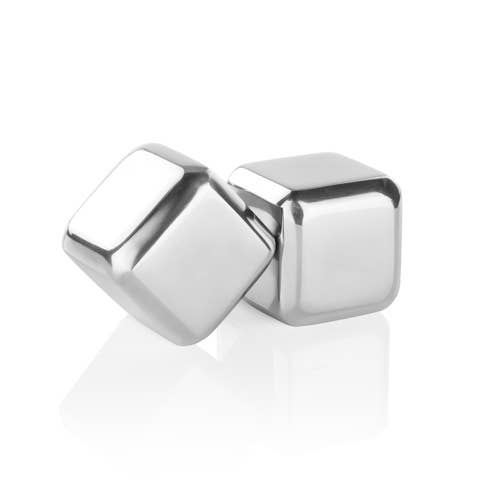
Glacier Rocks®: Large Stainless Steel Cubes
On the rocks shouldn’t mean watered down. Freeze our extra-large stainless steel liquor cubes, then pour your libation of choice directly over them. Suddenly, neat drinks are even cooler.---Includes 2 Freezable Cubes and 1 Storage Pouch--Stainless Steel Construction--Freeze 4 Hours Before Use--Keeps Drinks Colder and Less Diluted That Traditional Ice Cubes--
Brand: Viski
Category: Home & Garden > Kitchen & Dining > Barware > Beverage Chilling Cubes & Sticks